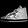
Label: Sneaker